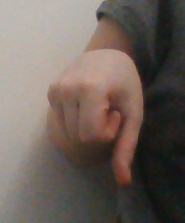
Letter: waw